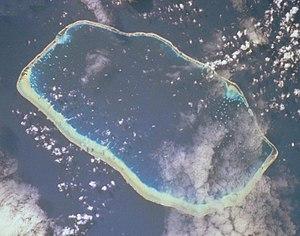
Toau, également appelé Pakuria ou Taha-a-titi est un atoll du sous-groupe des Îles Palliser situé dans l'archipel des Tuamotu en Polynésie française. Il est rattaché administrativement à la commune de Fakarava. Depuis 1977, Toau fait partie des sept atolls de la commune de Fakarava classés Réserve de biosphère par l’UNESCO.